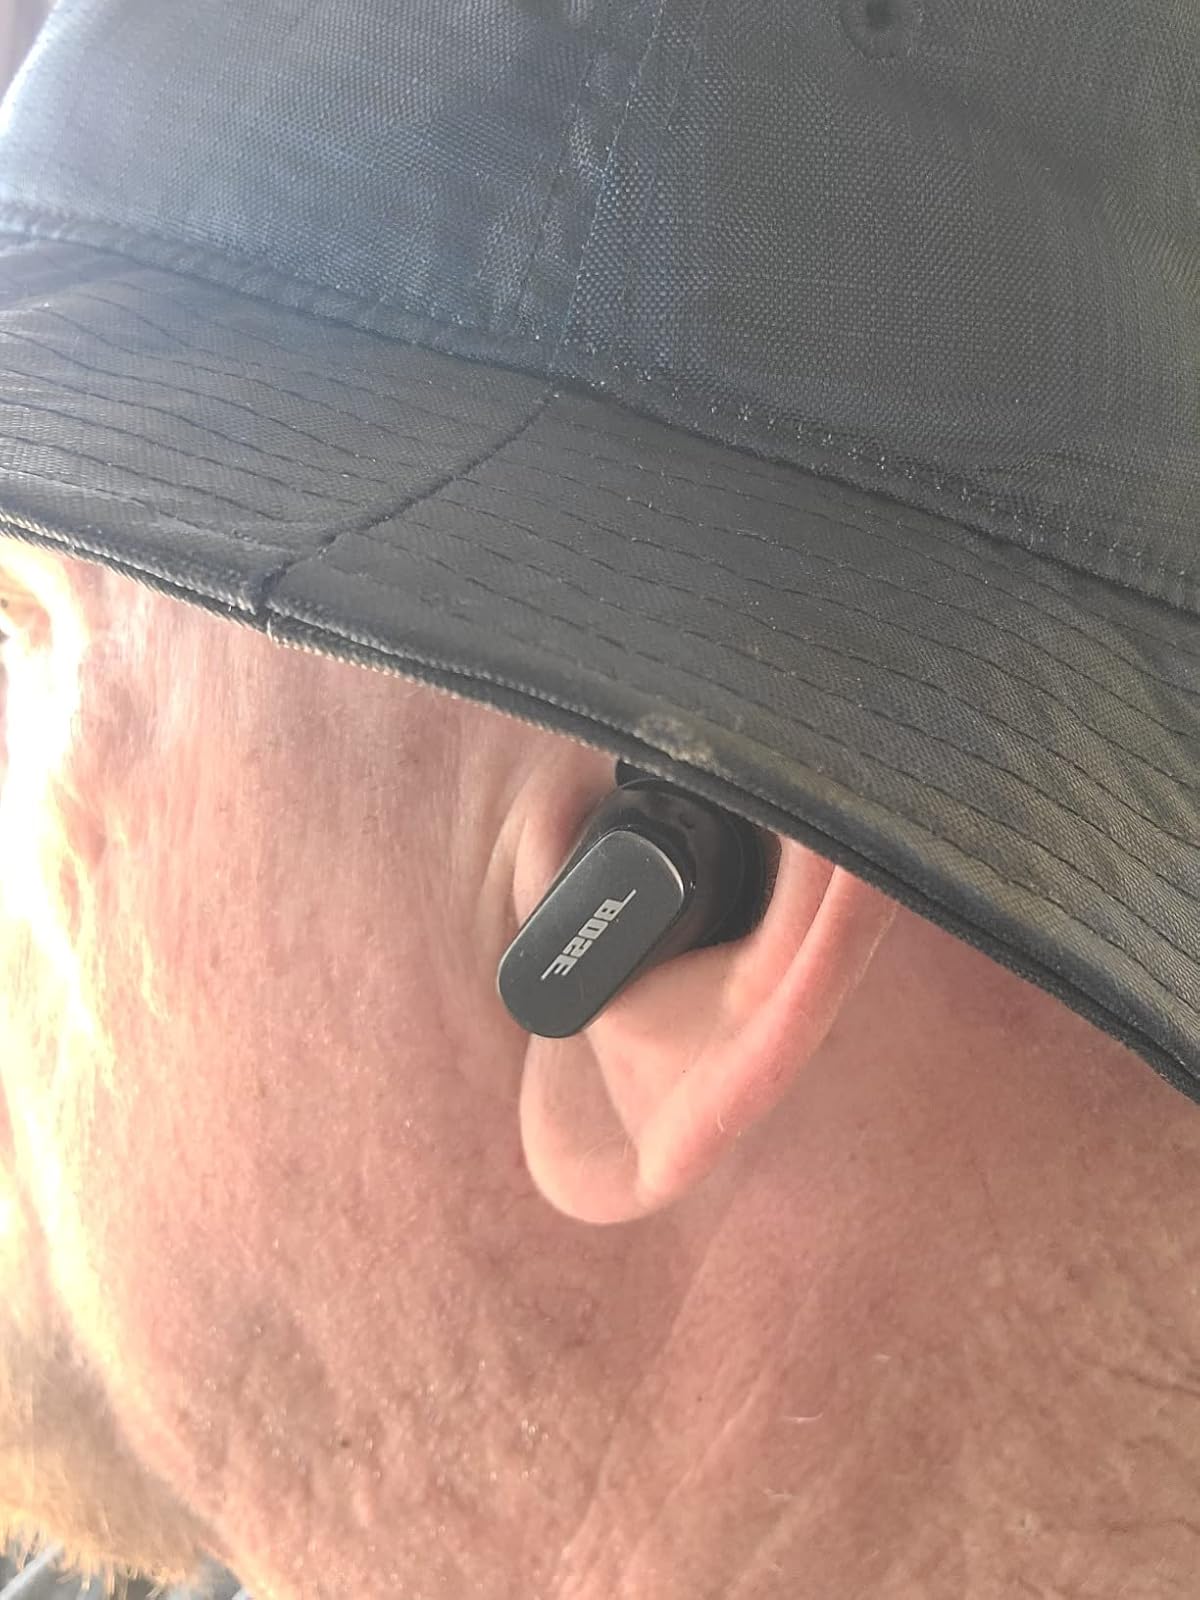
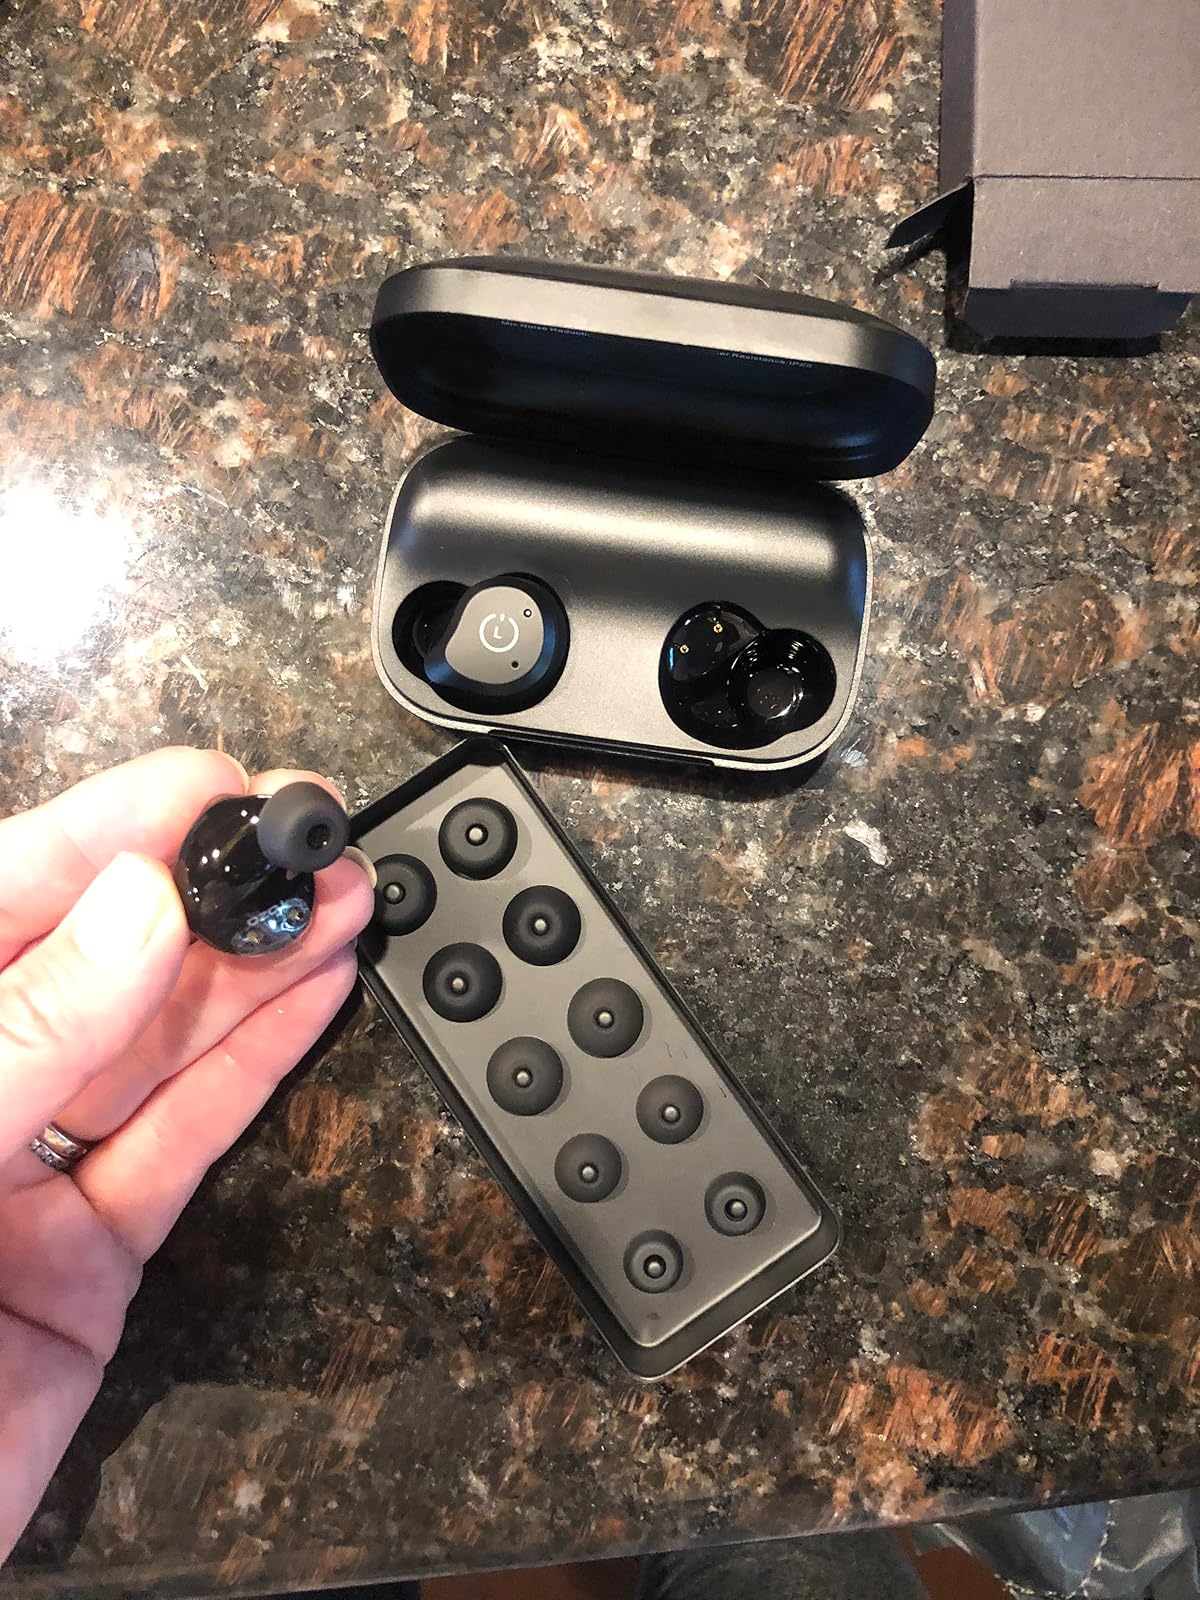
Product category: earbuds
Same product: no